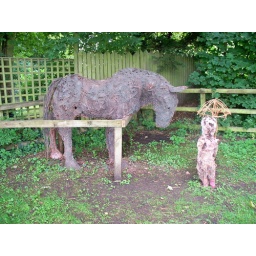
On nature Trail, appx 15 X 15 metres wide. A lifesized horse and girl by Sophie Howard on the site.